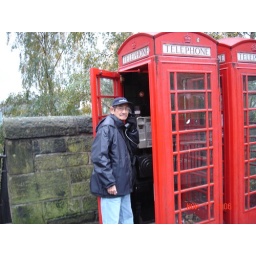
Known all over the world: the red telephone booth in UK